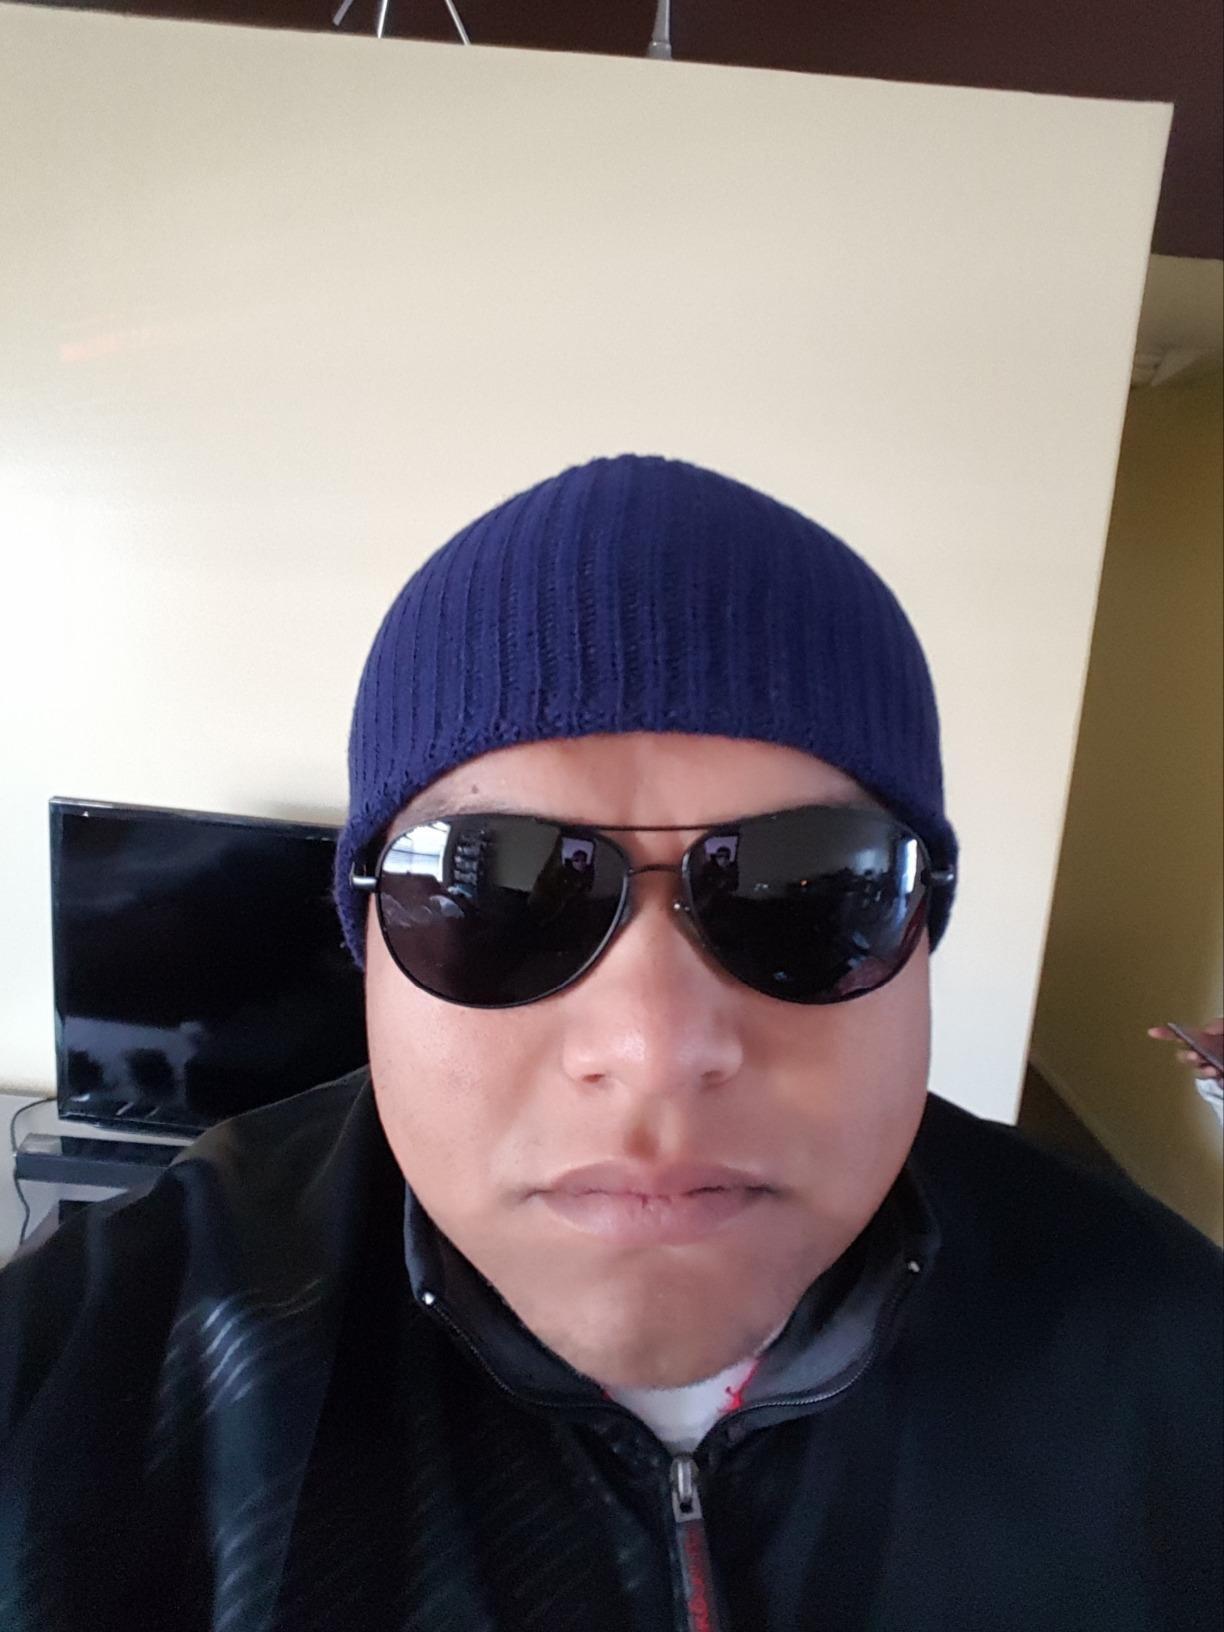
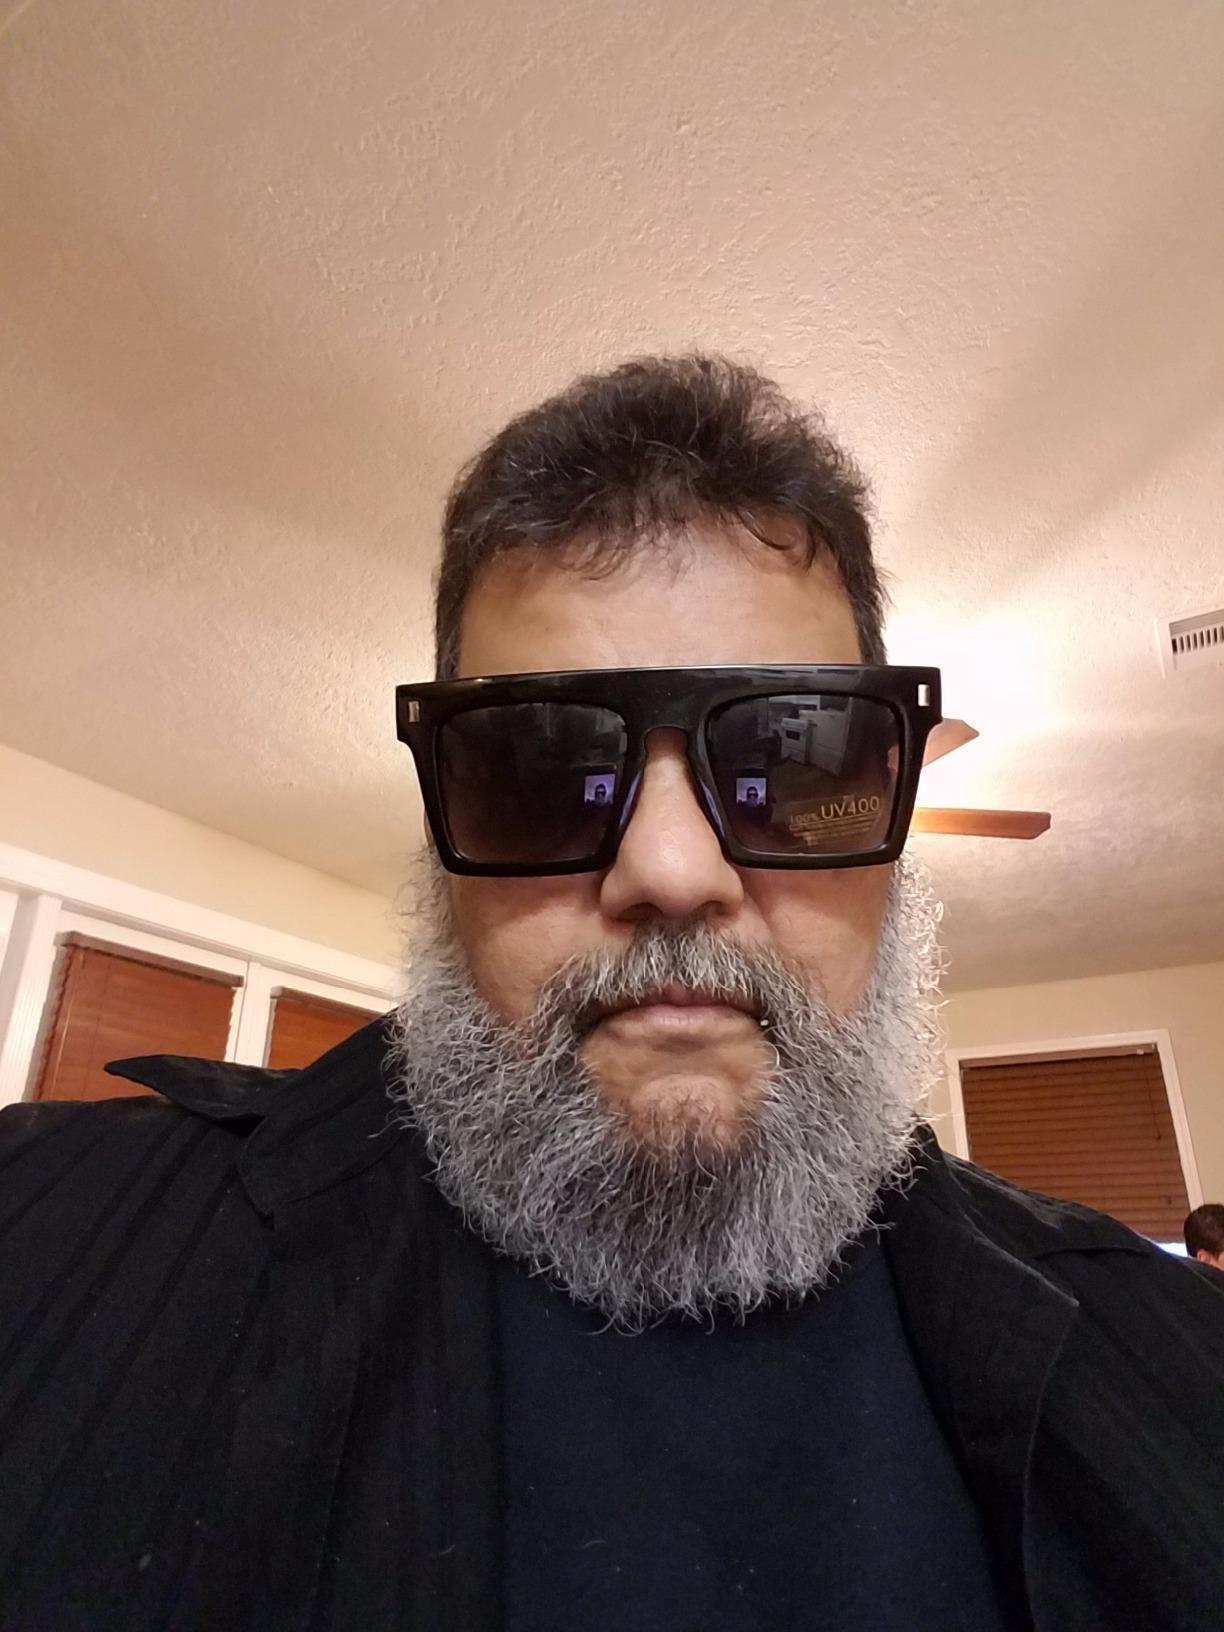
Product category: accessories_sunglasses
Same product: no